Juice Crew

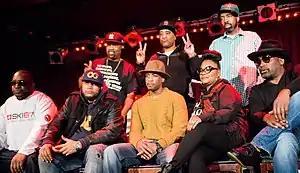
Juice Crew, reunited in 2016

The Juice Crew was an American hip hop collective made up largely of Queensbridge, New York–based artists in the mid-to-late 1980s. Founded by radio DJ Mr. Magic, and housed by Tyrone Williams' record label Cold Chillin' Records, the Juice Crew helped introduce New School artists MC Shan, Big Daddy Kane, Biz Markie, Roxanne Shante, Masta Ace, Tragedy, Craig G and Kool G Rap. The crew produced many answer records and engaged with numerous "" – primarily with rival radio jock Kool DJ Red Alert and the South Bronx's Boogie Down Productions, as well as the "posse cut", "The Symphony".